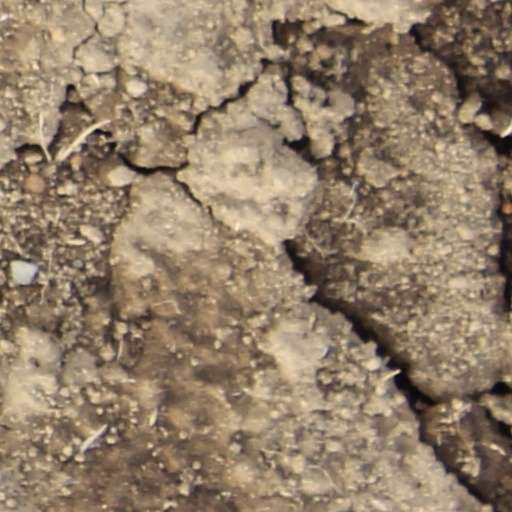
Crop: wheat